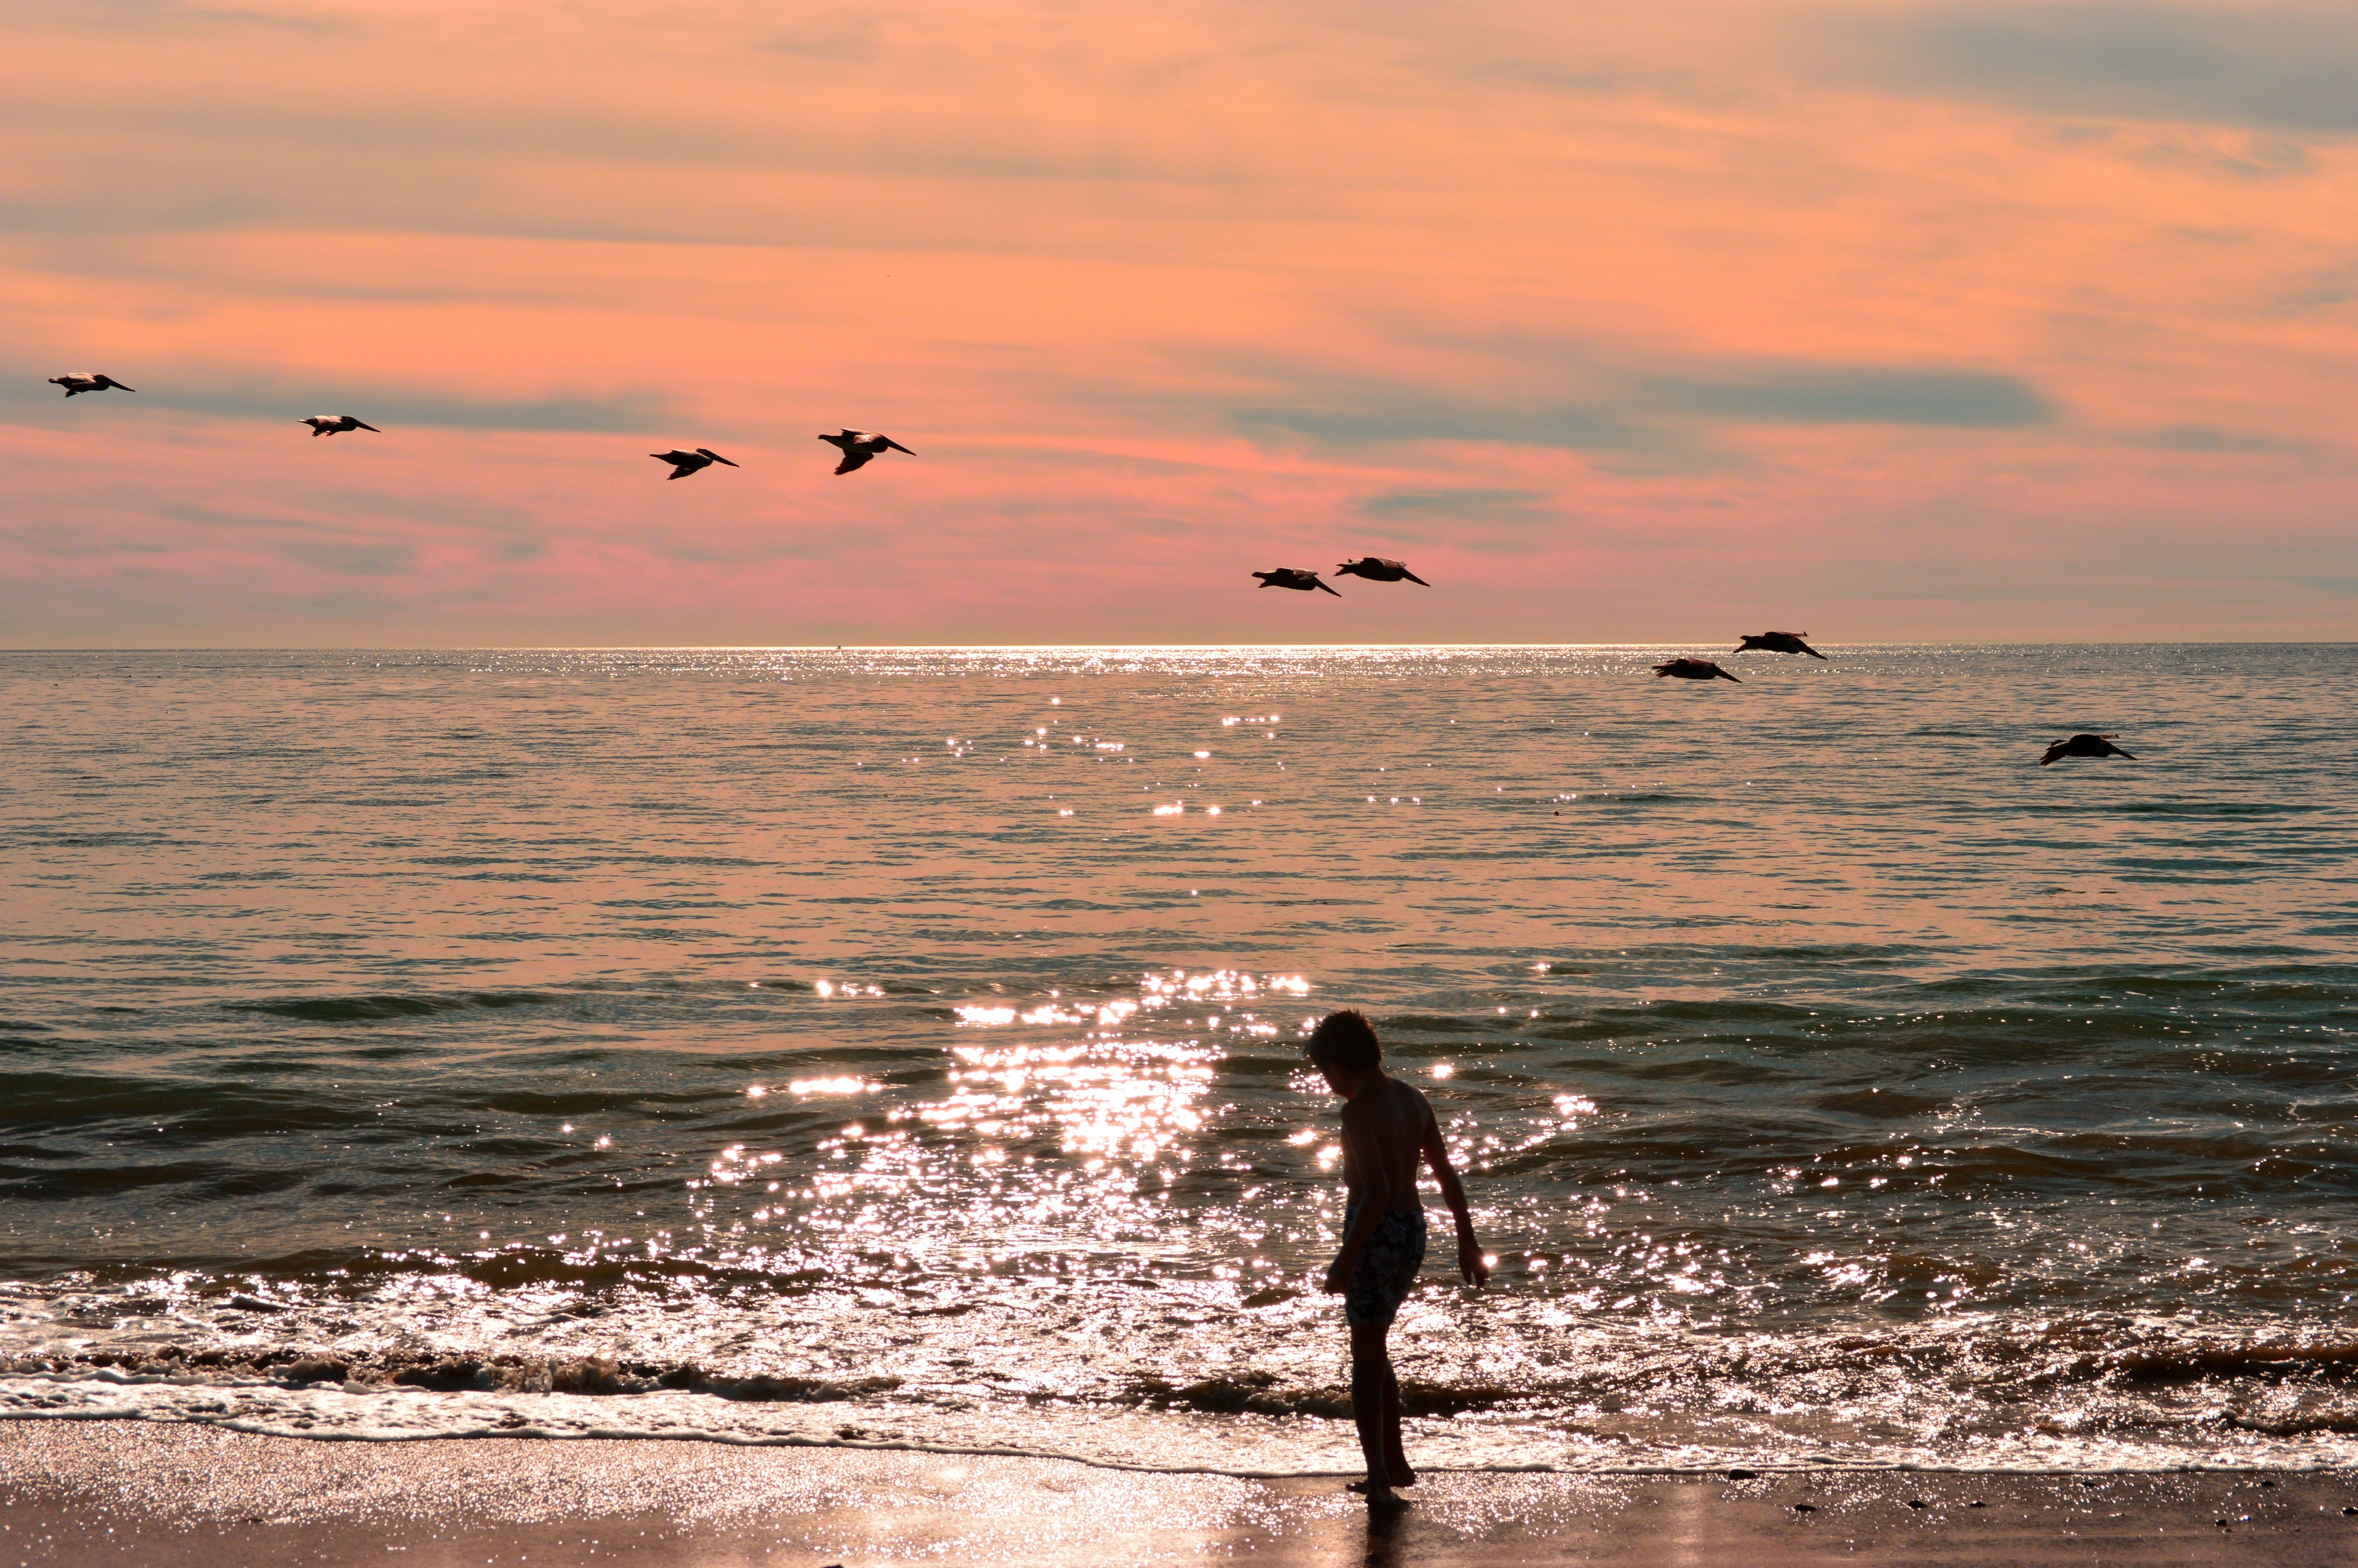
beach, sea, coast, sand, ocean, horizon, cloud, sunrise, sunset, morning, shore, wave, dawn, dusk, evening, body of water, wind wave